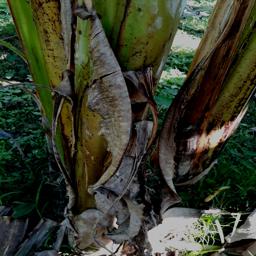
Label: PSEUDOSTEM WEEVIL